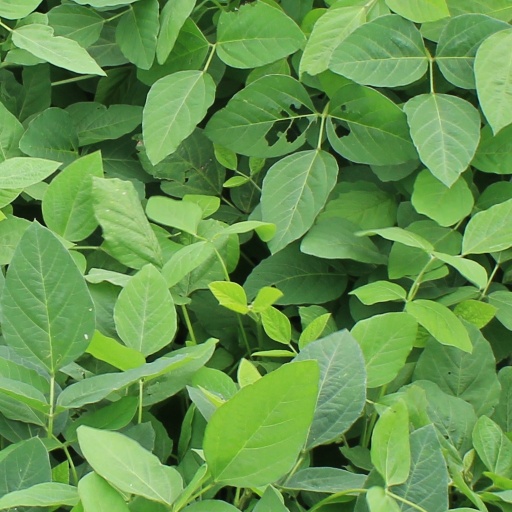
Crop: soybean